Mhow

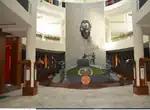

The river Gambhir which eventually joins the Kshipra - the river on whose banks the ancient, holy city of Ujjain is built - also begins at the hill of Janapav. From there it flows north towards Mhow.